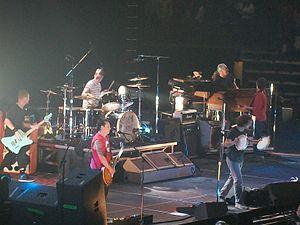
Pearl Jam est un groupe de rock américain, originaire de Seattle, ville de l'État de Washington. Formé en 1990, par le guitariste Stone Gossard et le bassiste Jeff Ament, Pearl Jam est l'un des groupes les plus populaires du mouvement grunge, formant ainsi aux côtés de Soundgarden, Nirvana et Alice in Chains le Big Four of Seattle. En 2005, les lecteurs du USA Today élisent Pearl Jam « meilleur groupe américain de rock ». Outre leur engagement scénique, le quintet de Seattle s'est fait remarquer par son engagement politique anti-Bush et humanitaire.